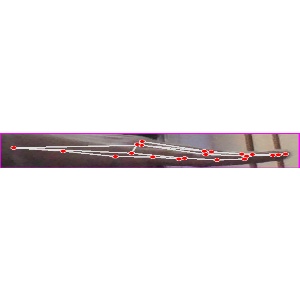
अक्षर: ज